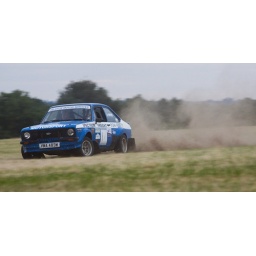
Excellent evening finished off by a blast around a field in a rally car